Michel Koeniguer

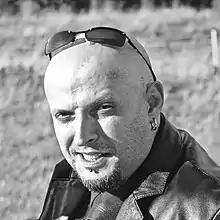
Michel Koeniguer in September 2004

Koeniguer was born on 12 August 1971 near Strasbourg. In the 1990s, he attended the and the University of Strasbourg. He made his comic debut in 2002 with his illustration of "Les Derniers Seigneurs", the first book in the "Bushido", published in 2002 by . With Pointe Noire filing for bankruptcy, the second book in the series, "Gaïjin-San", was published by in 2003, the beginning of a fruitful collaboration between the artist and the publisher.